Katarina Johnson-Thompson

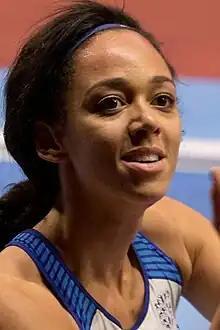
Johnson-Thompson in March 2018

Katarina Mary Johnson-Thompson (born 9 January 1993) is an English athlete. A multi-eventer, she is primarily known as both a heptathlete and an indoor pentathlete. In heptathlon she is a double world champion, double Commonwealth Games champion and an Olympic and European silver medallist. In indoor pentathlon, she is a world and double European champion.